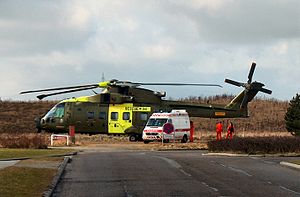
Heliport
Redningshelikopter og ambulance på Skejby Sygehus' helikopterlandingsplads
Redningshelikopter og ambulance ved Skejby Sygehus, en patient er lige flyttet fra helikopter til ambulance.
En heliport er en lufthavn udelukkende beregnet til helikoptere, med passagerterminal, flyveledelse, en eller flere helikopterlandingspladser, hangarer og radiobåker til automatisk landing i mørke eller i tåge.